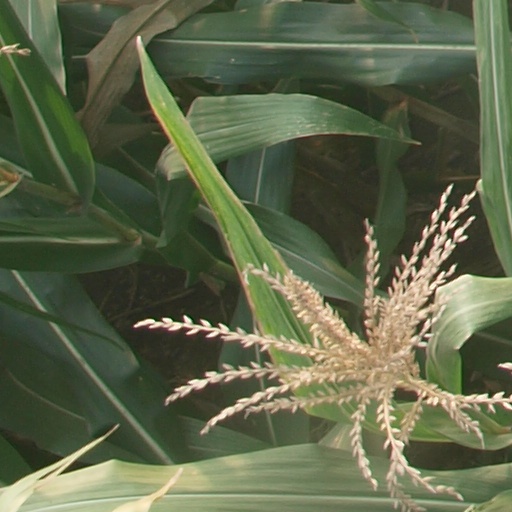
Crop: maize; corn